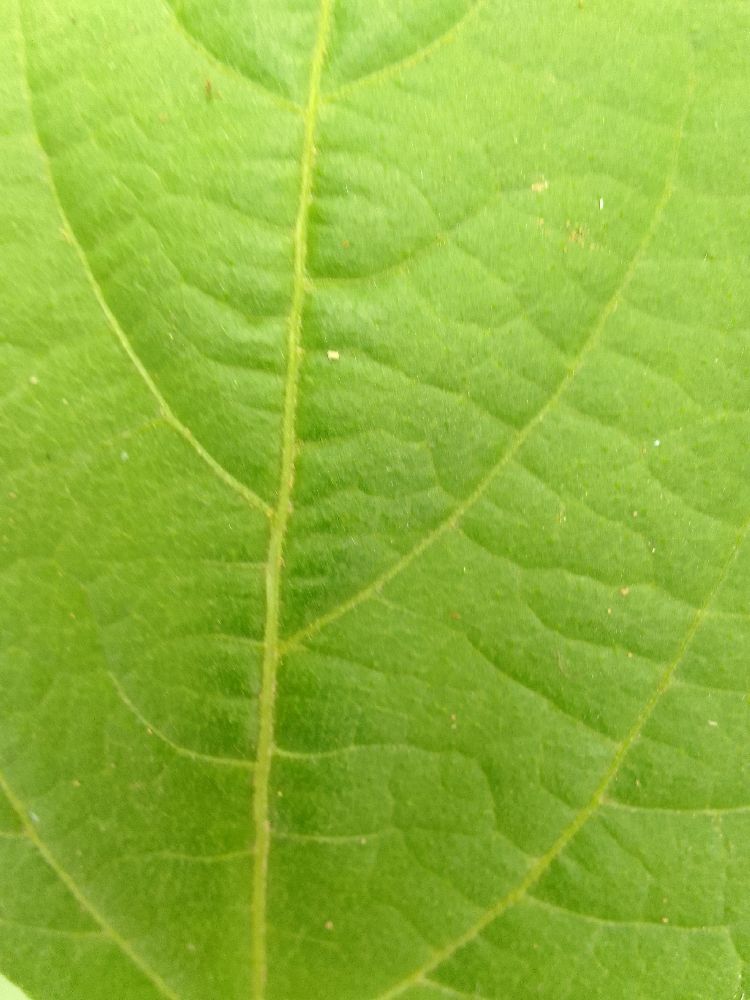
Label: healthy